Chrisley Knows Best

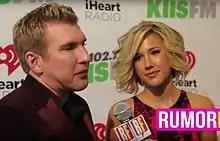
Todd and Savannah Chrisley interviewed by RumorFix at KIIS-FM's Jingle Ball 2014

The series was pitched to ten networks, nine of them made offers to buy it. USA Network picked up the series in December 2013. The series was executive produced by Adam Greener, Jim Sayer, and Stephanie Chambers. Maverick TV and All3Media America were the production companies behind the series. The series producers had access to the Chrisleys' schedule and decided which events to film. The family stated that being on television made them think twice before doing things, both on and off-camera. Julie said, "People are watching, people are looking at you. Whether that be good or bad, they're gonna catch it all."